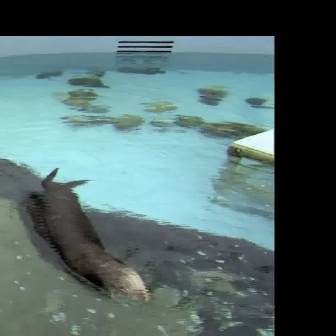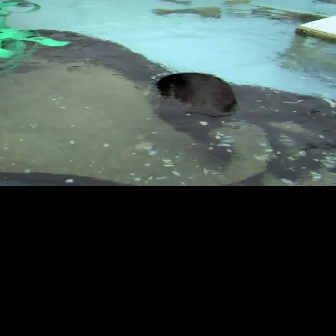
  Please identify the target specified by the bounding box [16,168,151,303] in the first image and locate it in the second image. Return the coordinates in [x_min,y_min,x_max,y_max] format.
Answer: [144,71,236,163]